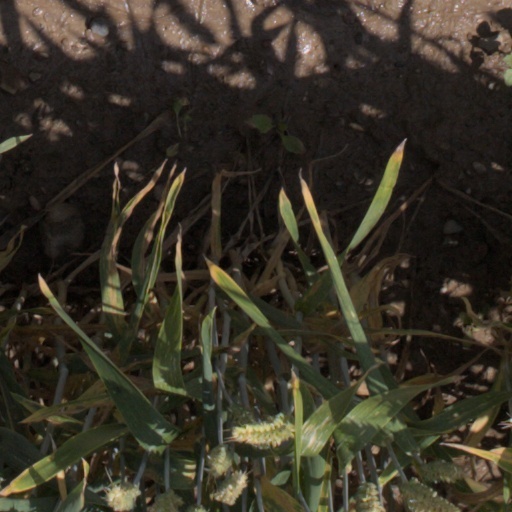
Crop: wheat